Ann Whitaker

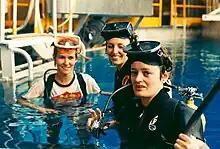
Whitaker (right) with Mary Helen Johnston and Carolyn S. Griner in training as a candidate payload specialist for space missions

Whitaker joined NASA's Marshall Space Flight Center in 1963. Her initial research there concerned she effects of space environments on lubrication and, later in the 1960s, on the crawler-transporter used to move Saturn V rockets before their launch. In the 1970s, she became a candidate payload specialist for space missions, and in 1974, she was one of four women chosen to perform a simulated Spacelab science mission, although she never went to space herself.